Jindřich Veselý

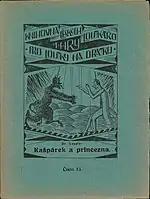
"Kašpárek a princezna" cover

In 1920 or 1921, his most famous puppet theatre play "Kašpárek a princezna" ("Kasperle and Princess") was published, which is still being played today. It was also printed in the printer of "Loutkář" magazine. Veselý also published professional works on the history of puppet theatre, puppet theatre manuals and collections of puppet theatre plays.